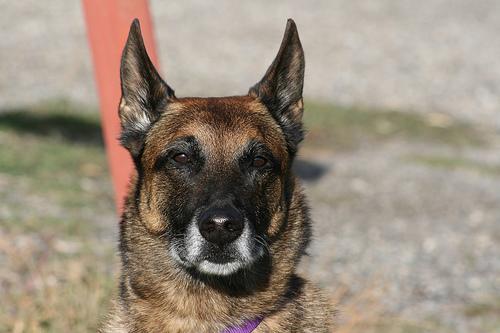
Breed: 233-n000071-malinois